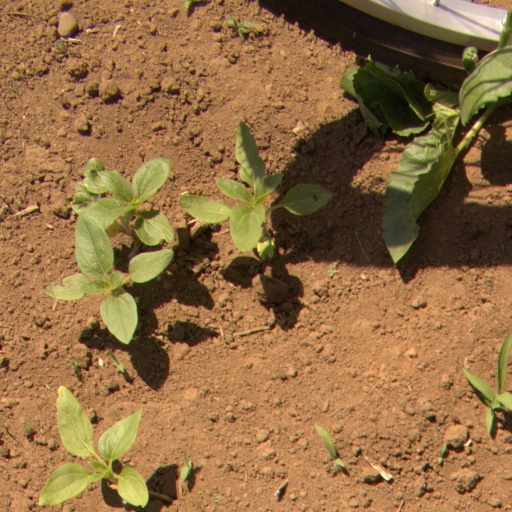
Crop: Jerusalem artichoke